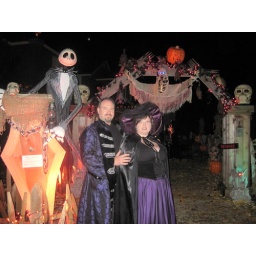
An incredibly decorated home up the street from Haley's house in Maple Valley.